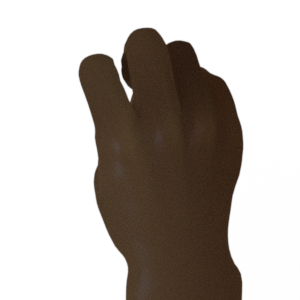
Label: rock